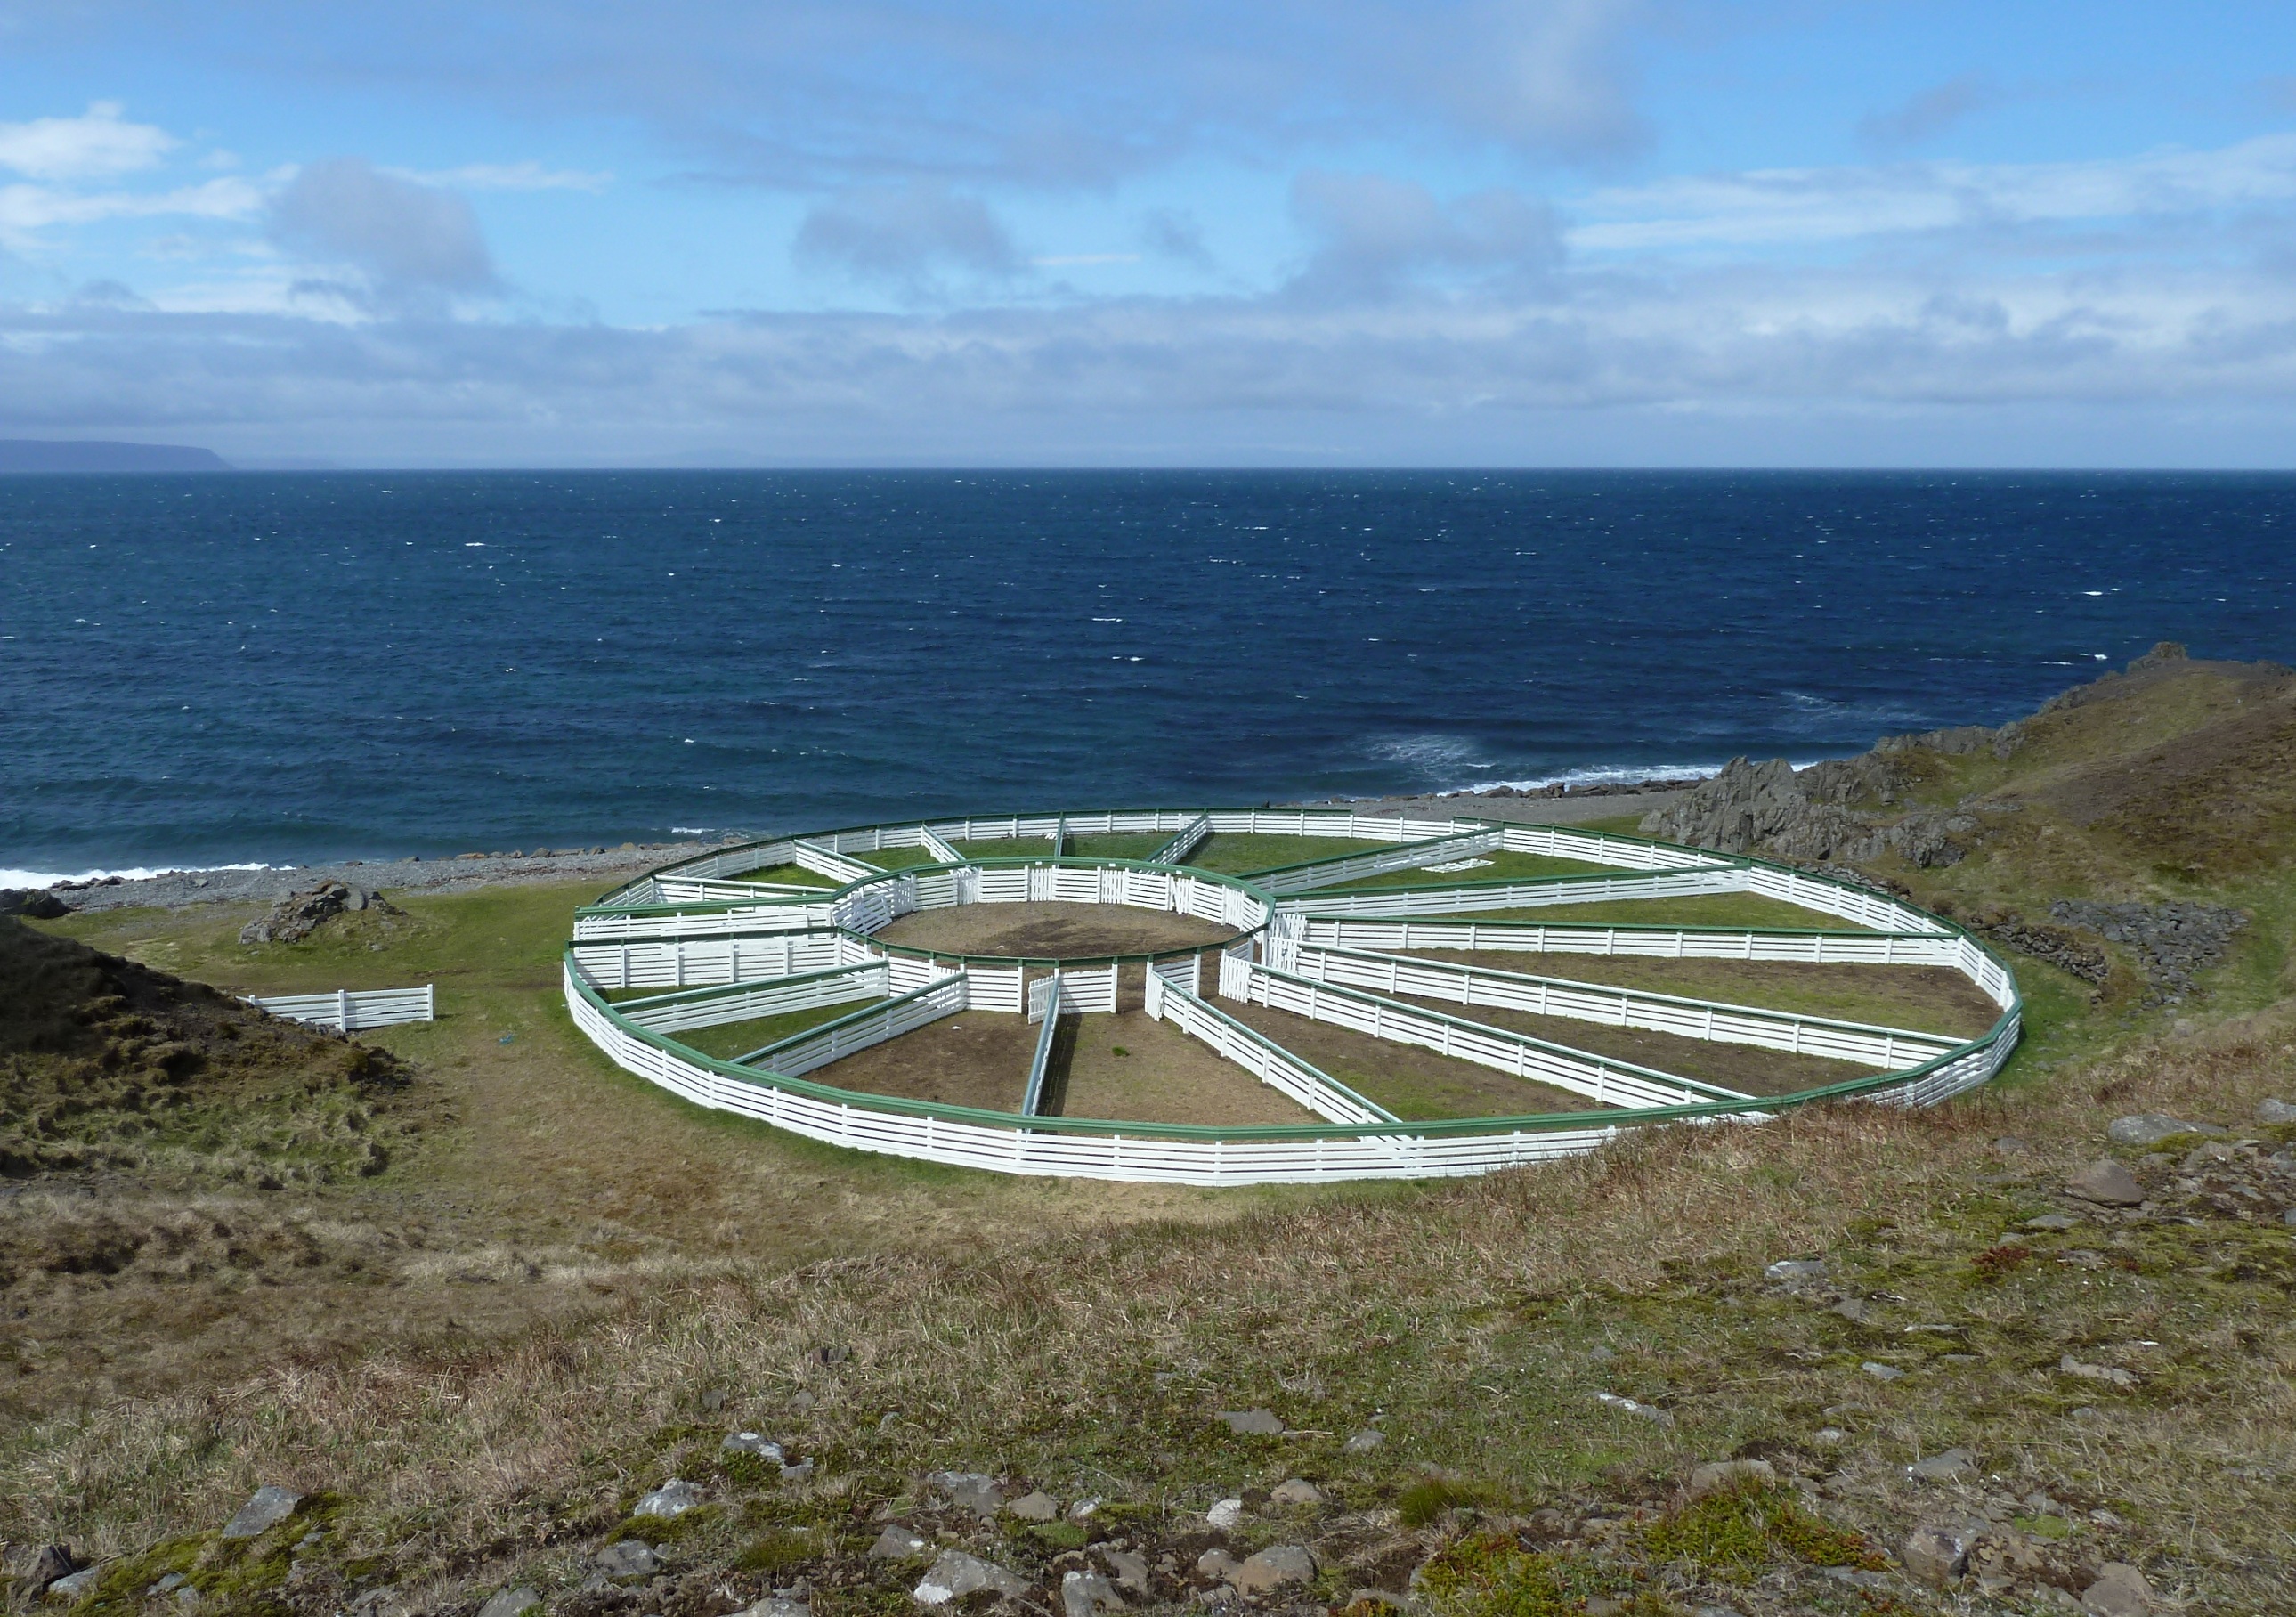
beach, sea, coast, ocean, fence, structure, shore, wind, travel, sheep, fencing, bay, iceland, reservoir, gate, pens, coupling, cape, about, aerial photography, sort, rondelle, sorting action, vatnsnes, sport venue